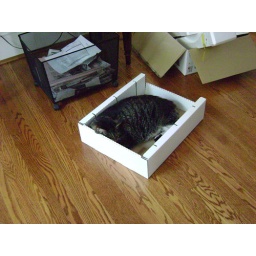
cat in a box